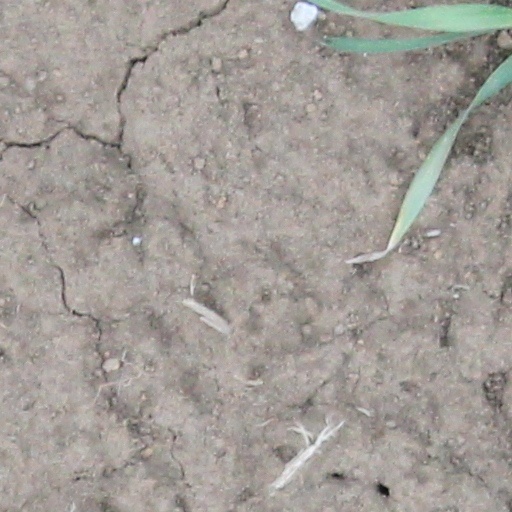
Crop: wheat